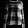
Label: Pullover